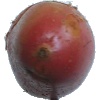
Label: Potato Red Washed 1